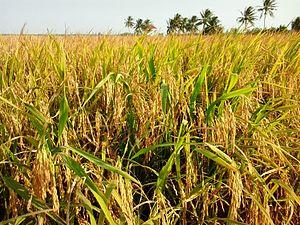
La Cochinchine française est une ancienne colonie française, annexée en 1862 par le traité de Saïgon. Le nom de Cochinchine a d'abord été employé en Occident pour désigner le Sud de l'actuel Viêt Nam. Après la conquête française, il a été utilisé pour désigner cette colonie, qui constituait auparavant l'extrême sud du territoire vietnamien appelé jusque-là Basse-Cochinchine. En 1887, la colonie de Cochinchine est intégrée à l'Indochine française lors de la formation de celle-ci ; elle demeure séparée des deux autres parties du territoire vietnamien, l'Annam et le Tonkin, qui ont le statut de protectorats. Terre de colonisation agricole, la Cochinchine est, avec le protectorat du Tonkin, l'un des principaux moteurs économiques de l'Indochine française.